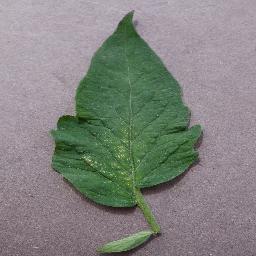
Label: Tomato___Spider_mites Two-spotted_spider_mite